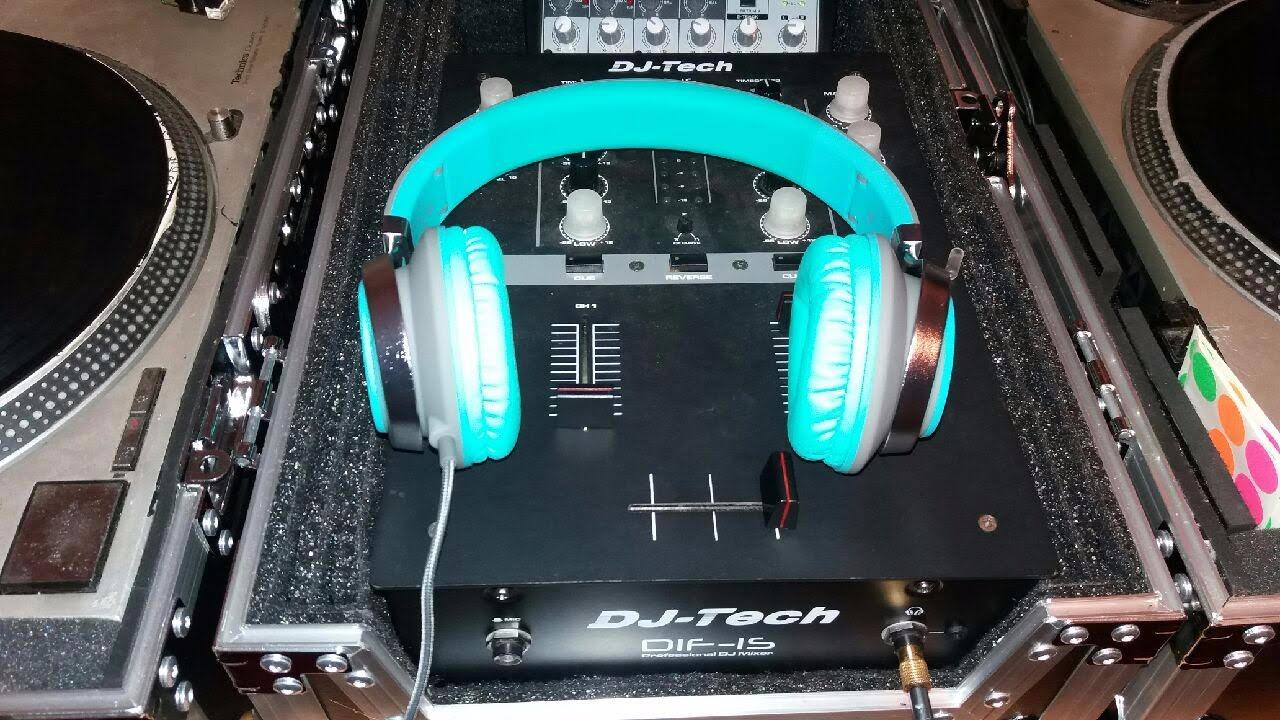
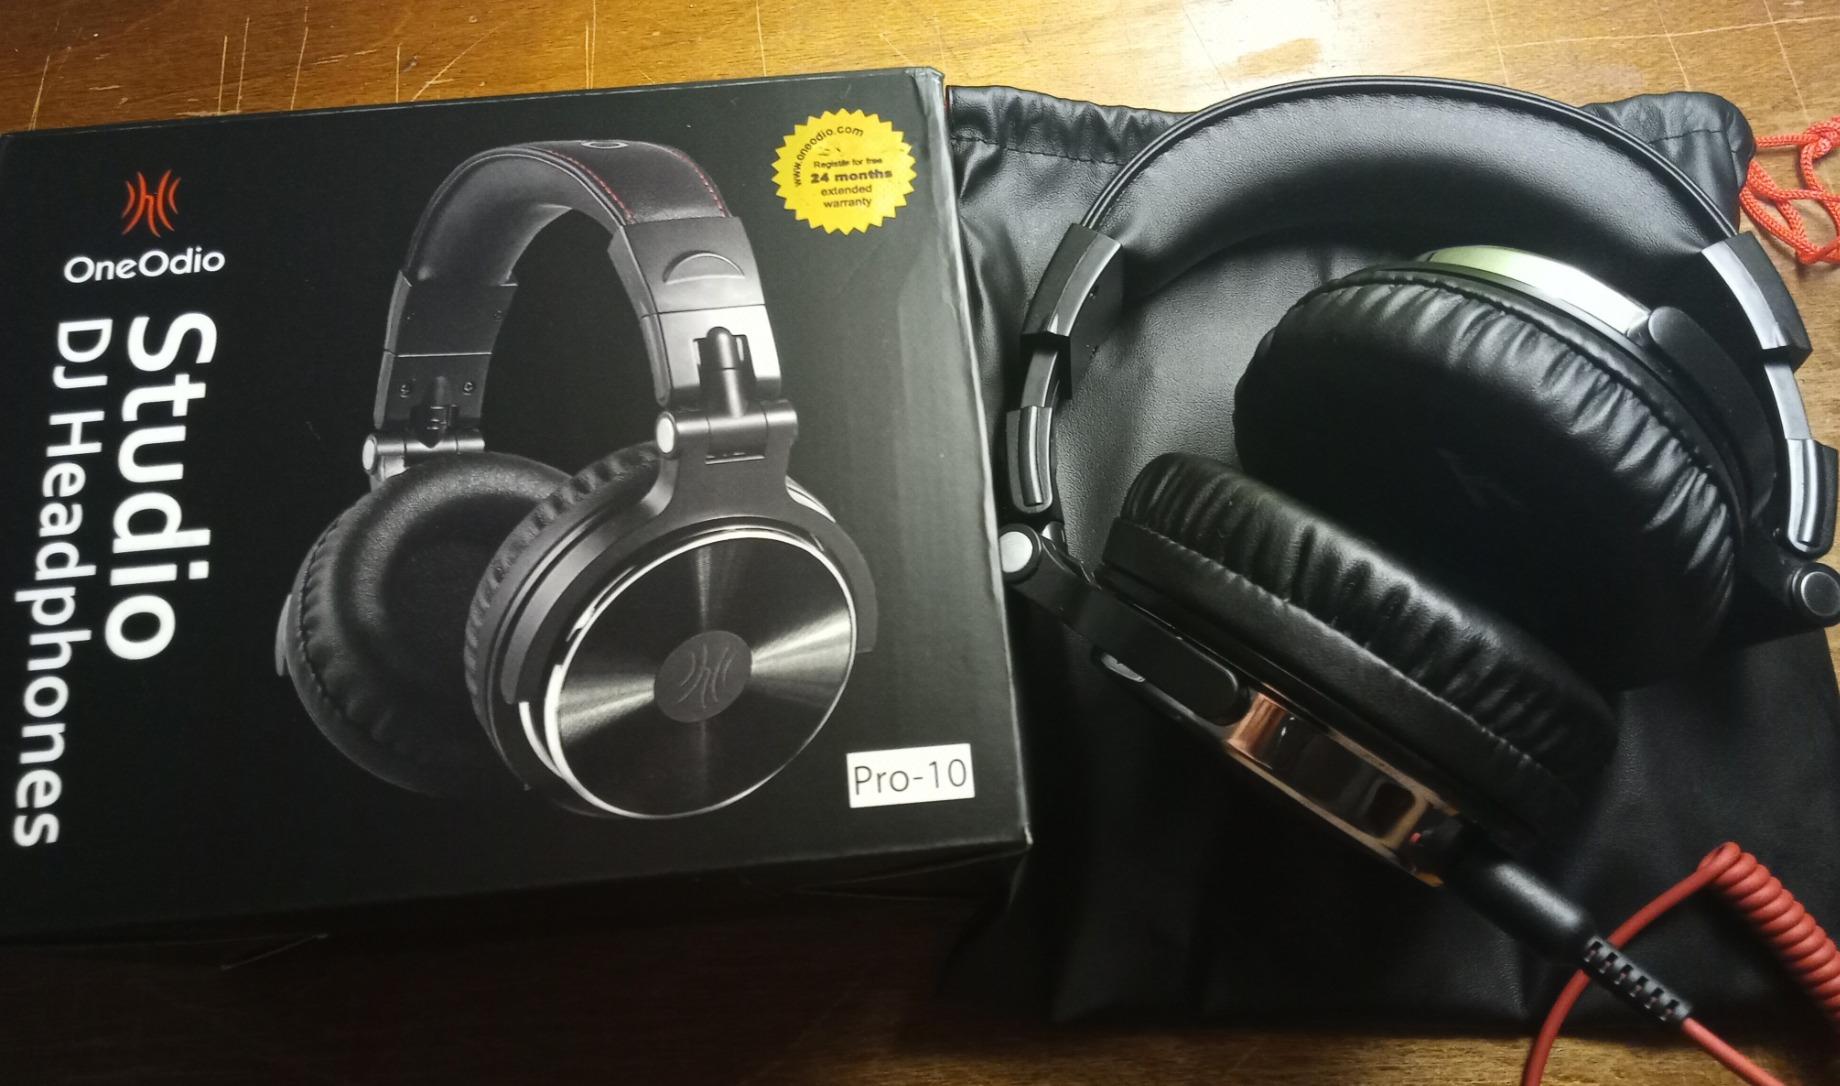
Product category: headphones
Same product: no